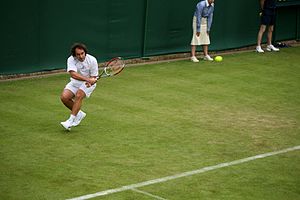
Diego Junqueira
Diego Junqueira er en argentinsk tennisspiller, der blev professionel i 2001. Han har, pr. maj 2009, endnu ikke vundet nogen ATP-turneringer. I 2008 nåede han 2. runde i French Open, hvilket er hans bedste resultat i Grand Slam-sammenhæng.